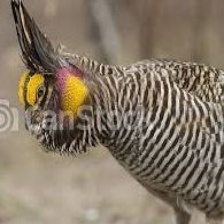
Species: GREATER PRAIRIE CHICKEN
Scientific name: TYMPANUCHUS CUPIDO